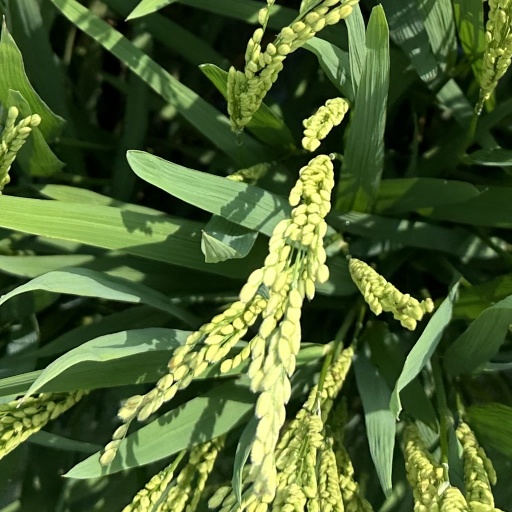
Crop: rice